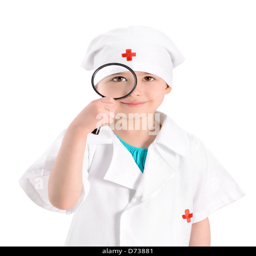
portrait of a smiling little girl wearing as a nurse on white uniform and holding in right - hand a magnifying glass